Palazzo Mocenigo (San Marco)

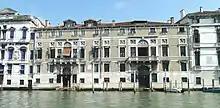
Palazzo Mocenigo on the Grand Canal in Venice.

The Palazzo Mocenigo detto "il Nero" is a palazzo on the Grand Canal in Venice, Italy. Other Palazzi Mocenigo on each side include the Palazzo Mocenigo Casa Nuova and the Palazzo Mocenigo Casa Vecchia. The palazzo is located between the Rialto Bridge and St Mark's Square. It was occupied by the English poet Lord Byron (1788–1824) when he lived in Venice.